Ayres L. Bramble House

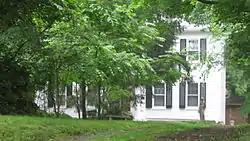
Front of the house

The Ayres L. Bramble House is a historic residence on the eastern side of Cincinnati, Ohio, United States. Built in the Greek Revival style of architecture in 1815, it is primarily a wooden building, featuring weatherboarded walls and other elements of wood. Two stories tall, the house features a Neoclassical entrance portico with fluted columns in the Doric order. Although built in the vernacular plan of an I-house, it features many other Greek Revival elements, such as the decorative molding and ornate plaster casts.